Roy Thinnes

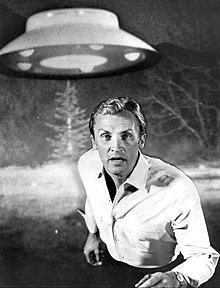
Roy Thinnes in "The Invaders", 1966

During 1967 and 1968, Thinnes starred in "The Invaders", a TV series in which he portrayed an architect named David Vincent who accidentally witnessed the arrival of aliens from another planet. Vincent waged a seemingly hopeless one-man campaign against them. The series became a cult classic, leading to other 'aliens vs earthlings' films and TV shows.